Glastonbury Festival

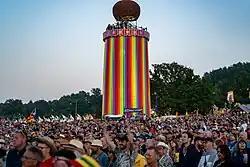
Attendees at Glastonbury 2023

Tickets for Glastonbury 2023 sold out in one hour. Elton John, Guns N' Roses and Arctic Monkeys were announced as the headliners at the Pyramid Stage for Glastonbury 2023, amongst criticism of the "all-male headliners" at the festival.